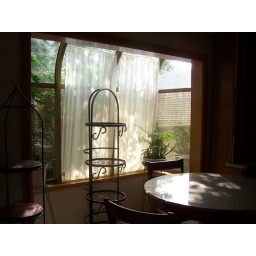
garden window in kitchen